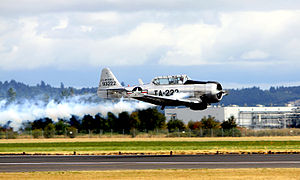
North American Aviation T-6 Texan / Operatører
T-6G Texan fly-by i 2010 - Hillsboro AirShow, Oregon, USA
North American Aviation T-6 Texan er et enmotors avanceret træningsfly som blev benyttet til at træne piloter fra United States Army Air Forces, United States Navy, Royal Air Force, og andre luftvåben fra det Britiske Commonwealth under 2. verdenskrig og indtil 1970'erne.